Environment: lab
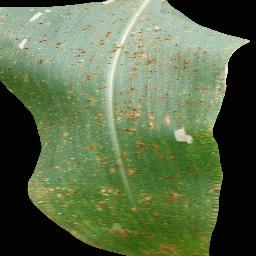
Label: common_rust